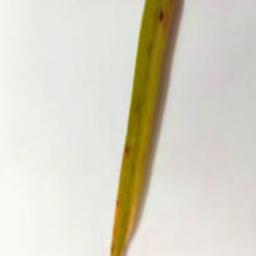
Label: Rice___Brown_Spot